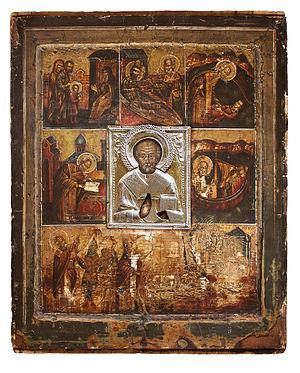
L'Icône Velikoretskaïa de Nicolas le Thaumaturge est vénérée par les fidèles de l'église orthodoxe.